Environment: real
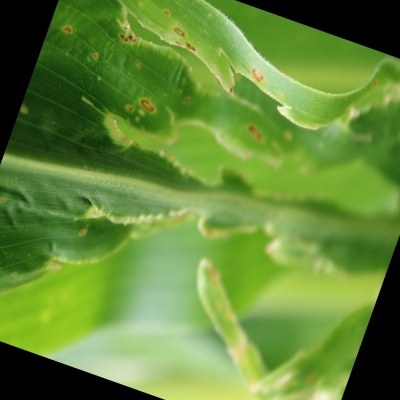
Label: fall_armyworm